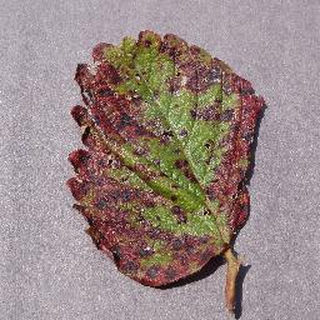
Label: strawberry_leaf_scorch